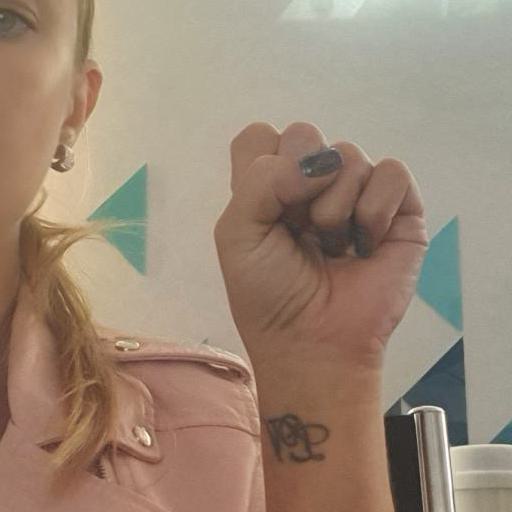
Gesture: fist